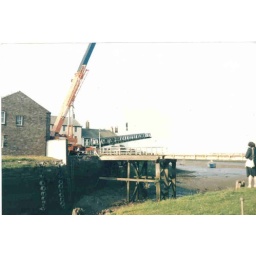
The temporary bridge about to be put in place before they started to put in the new road bridge we see today 1987/8.